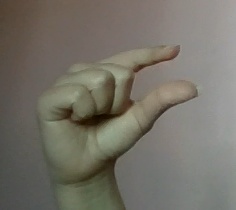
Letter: dal